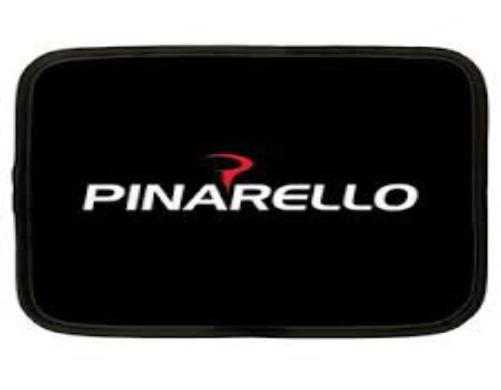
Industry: Transportation